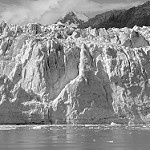
Label: B & W